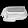
Label: Bag